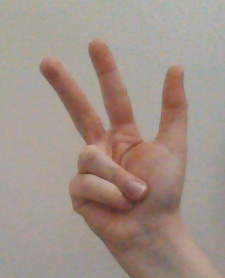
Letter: al